Charles Heatherly

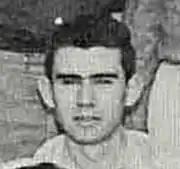
Heatherly as a University of Arizona student in 1962

Heatherly attended the University of Arizona, where he became involved in Barry Goldwater's 1964 presidential campaign. After graduating, Heatherly became an organizer for the Intercollegiate Studies Institute. In 1975, Heatherly received a master's degree from Claremont Graduate School and University Center.